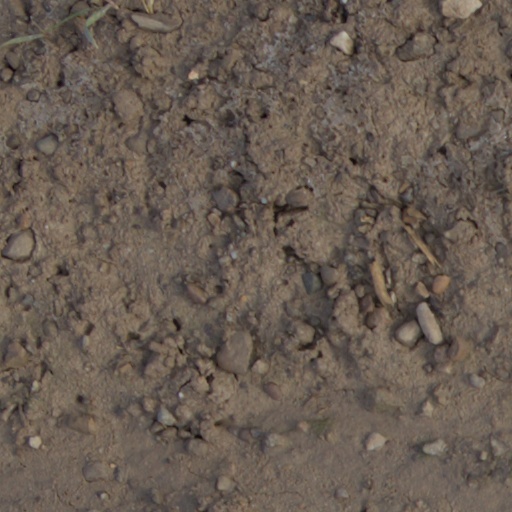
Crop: wheat